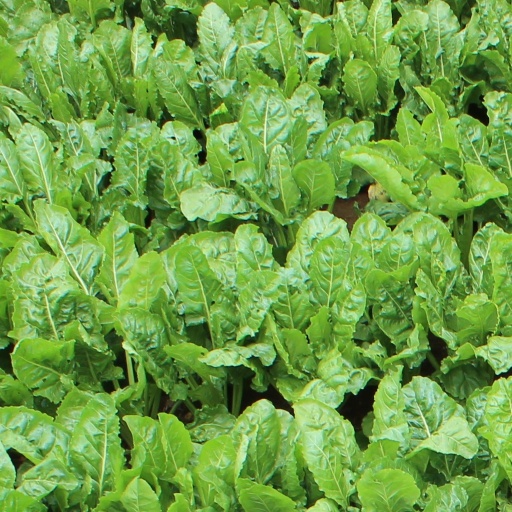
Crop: sugar beet